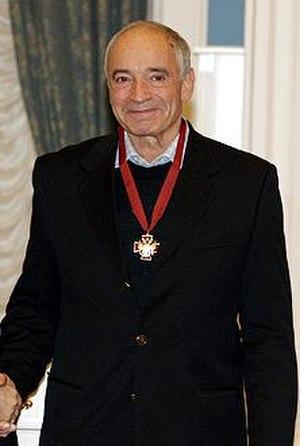
Valentin Iossifovitch Gaft, né le 2 septembre 1935 à Moscou, est un acteur soviétique de théâtre et cinéma. Il travaille aussi dans le doublage des films. Il est distingué artiste du Peuple de la RSFS de Russie en 1984.